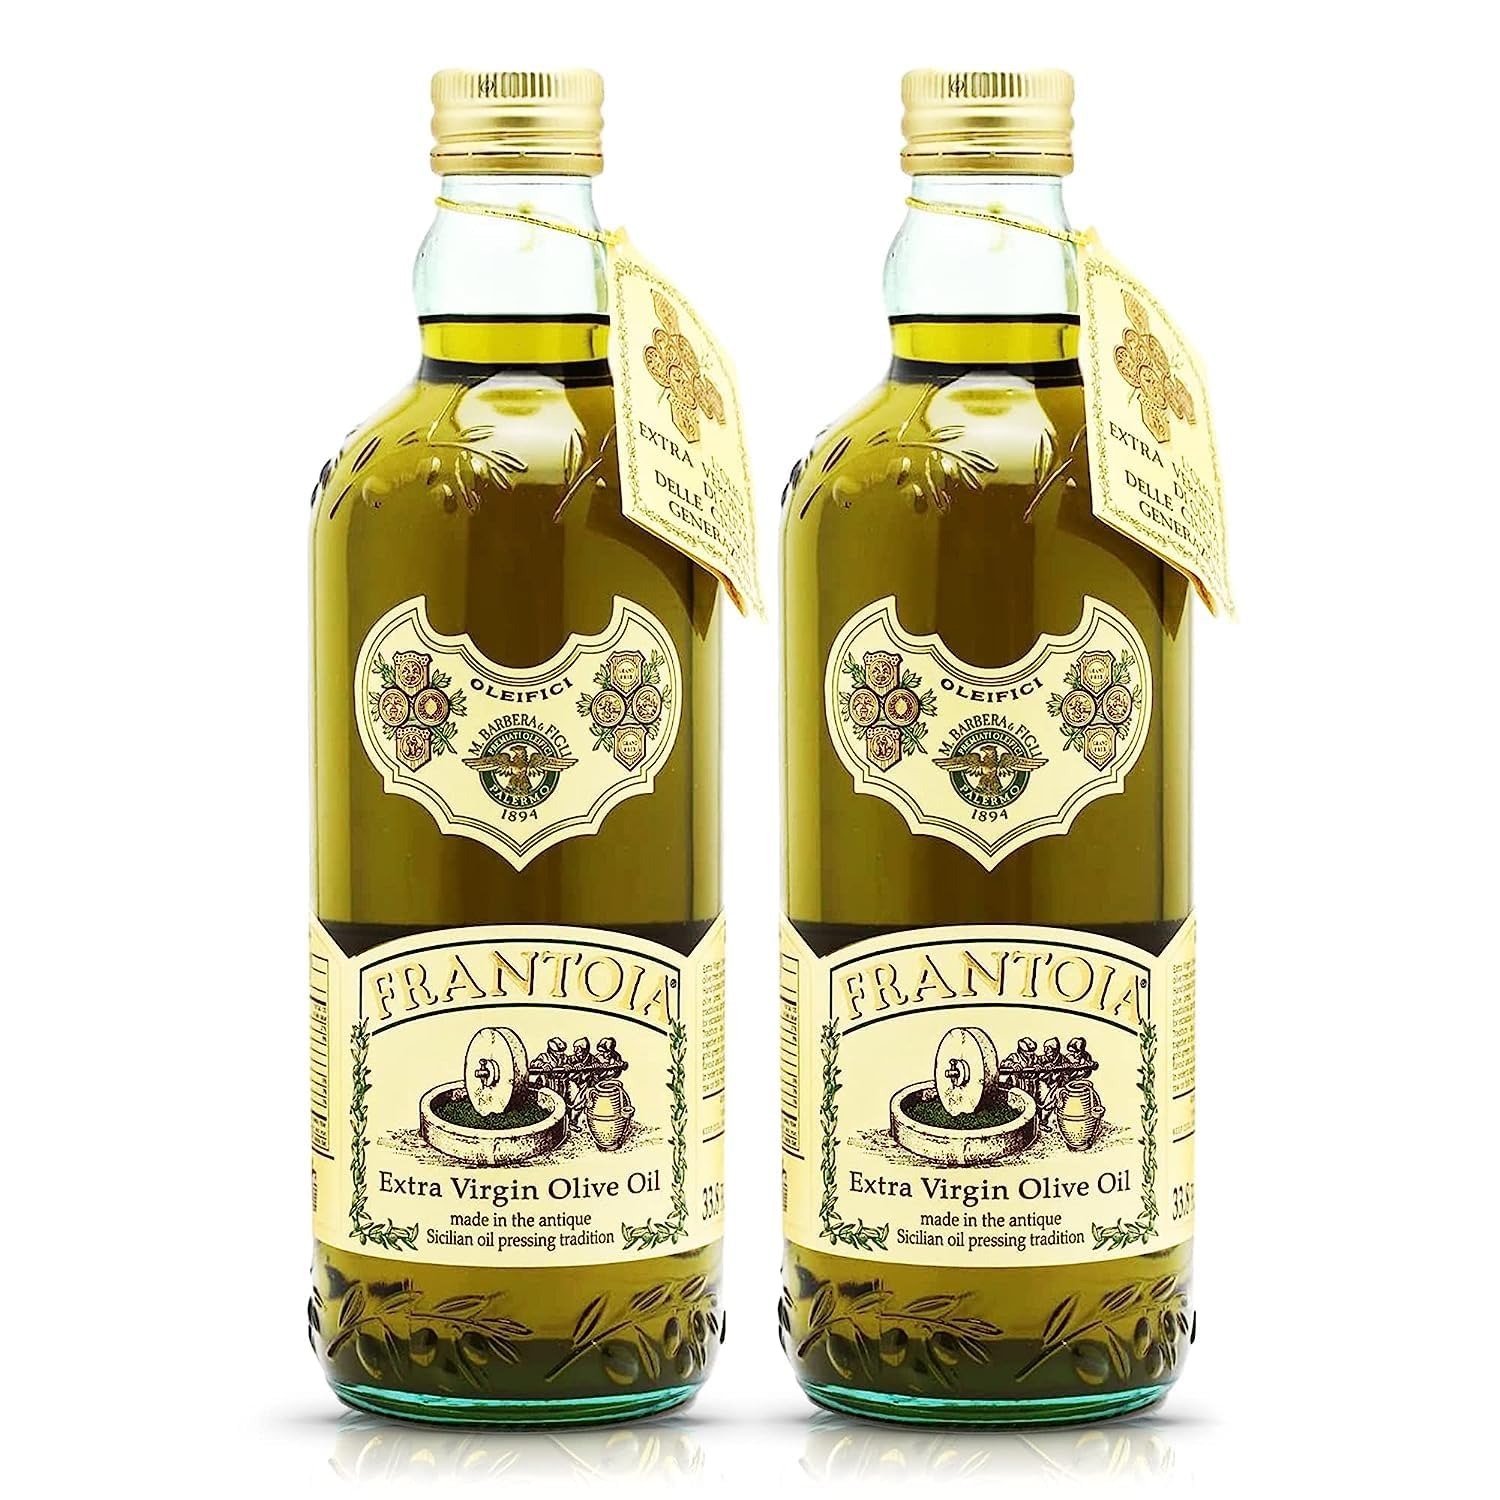
Item Name: Frantoia Extra Virgin Olive Oil from Italy - Fruity, Unfiltered, Cold Extracted Authentic Sicilian Olive Oil - Fresh Harvest, Imported From Italy - 33.8 fl oz - Pack of 2
Bullet Point 1: Quality Taste - Our Sicilian olive oil is a delight for the taste buds and a treat for the senses. It has a fruity, sweet flavor with a hint of almond, a spicy aroma, and is warm green in color with golden-yellow reflections.
Bullet Point 2: Hand Harvested - Pure Italian olive oil milled within 24 hours from the harvest, October to December, continuously extracted, separated by centrifuge, allowing the oil to settle and then decanted naturally without being filtered.
Bullet Point 3: Sicilian Olives - Frantoia Extra Virgin Olive Oil is obtained from cold pressing the best quality Sicilian olives: Biancolilla, Nocellara del Belice, Cerasuola - originating in the surrounding hillsides of West-Central Sicily.
Bullet Point 4: Authentic Olive Oil - Frantoia is our multiple award-winning, cold-pressed extra virgin olive oil that adds a delightful finish to meals. Its fruity flavor enhances dishes, making it essential for those who appreciate authentic high-quality ingredients.
Bullet Point 5: Enhances Dishes - This Italian olive oil is perfect on seafood dishes, fresh cheeses, vegetable soups, and all types of mixed salads. It is also great as a bread dipping oil or drizzling over pasta, grilled vegetables, and meat dishes.
Value: 67.6
Unit: Fl Oz

Price: 45.49